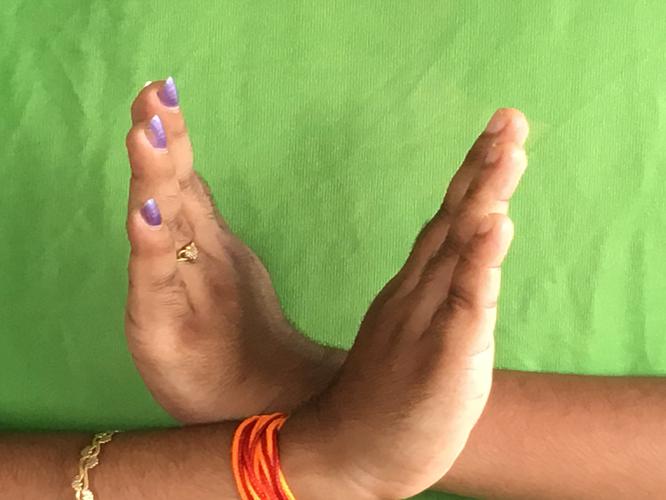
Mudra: Swastikam
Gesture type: double_hand